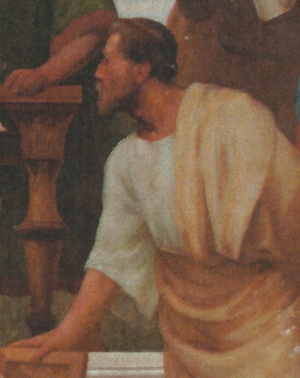
Alexandre de Tralles est un médecin grec du VIᵉ siècle.